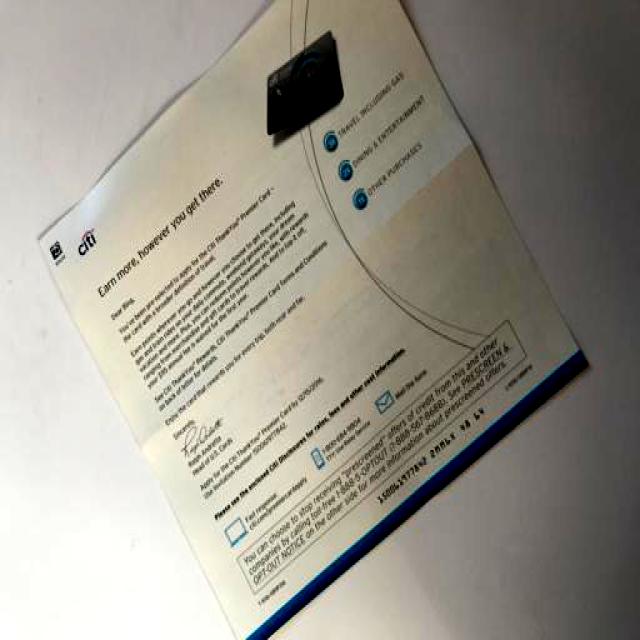
Label: Paper